Sven Gatz

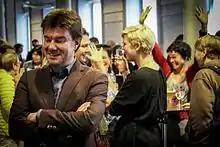
Sven Gatz

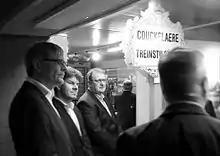
Flemish Minister for Culture Sven Gatz visiting the Lange Max Museum (June 2016)

Sven Gatz (born 6 May 1967 in Sint-Agatha-Berchem) is a Belgian Open Vld politician and the current Brussels Minister of Finance, Budget, Civil Service and Multilingualism in the government of the Brussels-Capital Region.